Djokovic–Federer rivalry

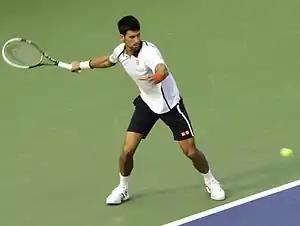
Djokovic's favorite and most successful surface is hardcourt where he has a record 14 Grand Slam titles.

The two have most commonly met on hard courts, with 38 of their 50 matches taking place on the surface, and Djokovic leading 20–18. Djokovic leads 7–4 in hardcourt Grand Slam matches with Federer winning the 2007 US Open final and Djokovic winning the 2015 US Open final. They met in four straight US Open semifinals from 2008 to 2011, which is a record and in four other semifinals at the Australian Open, in 2008, 2011, 2016, and 2020.